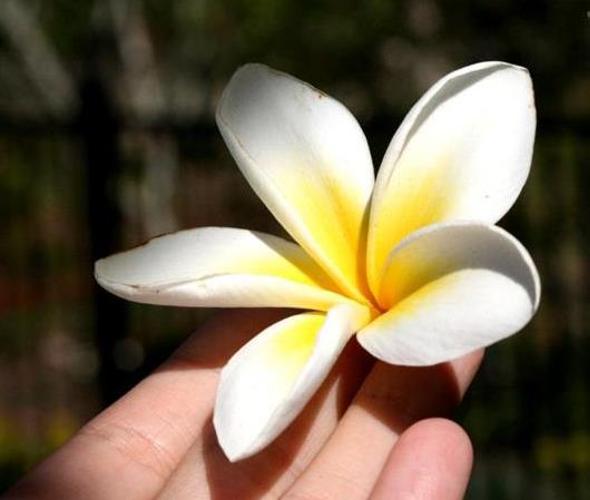
Label: frangipani